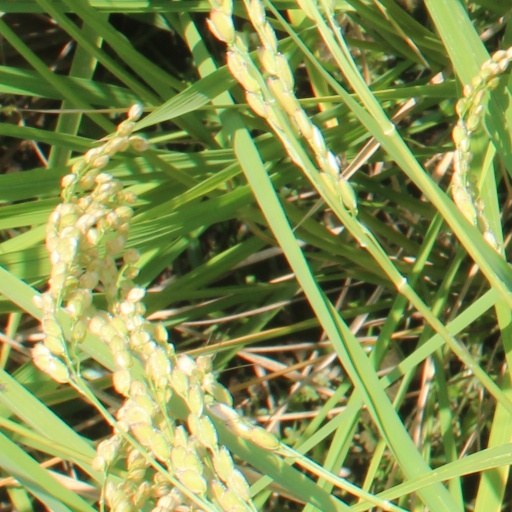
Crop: rice